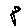
Label: 8